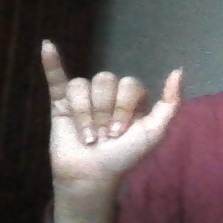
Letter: ya